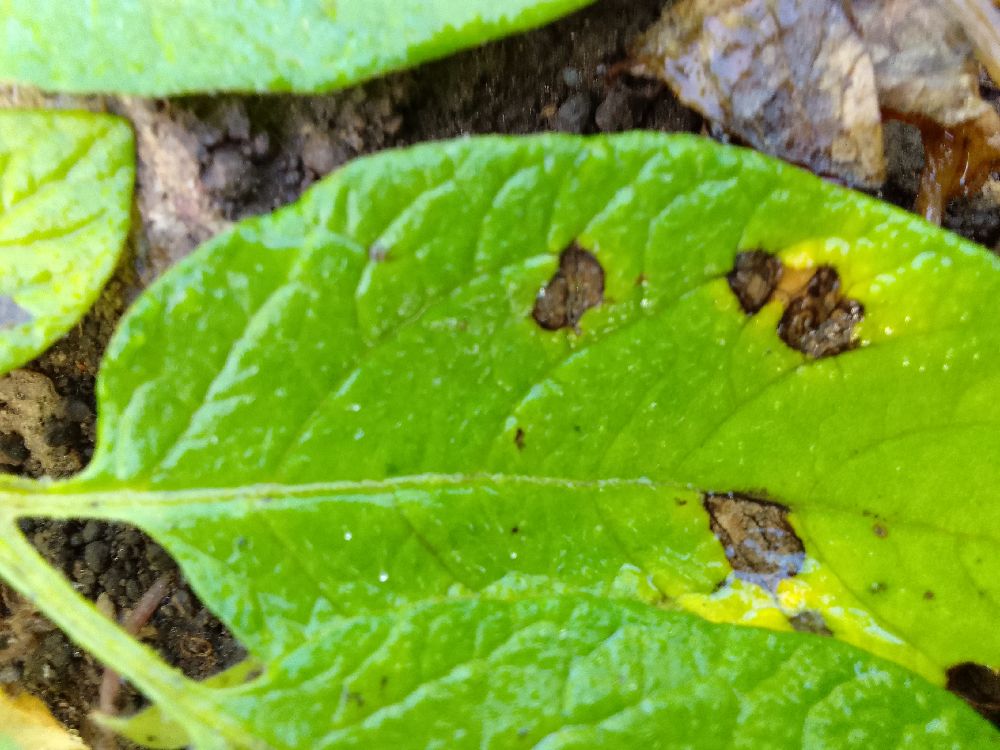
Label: Early blight